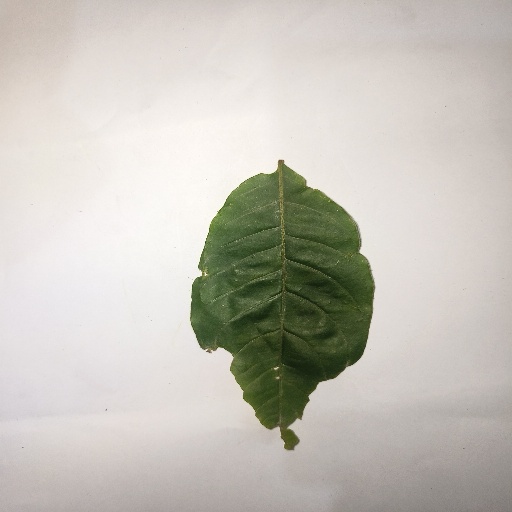
Species: HariTaki
Leaf condition: Shot Hole